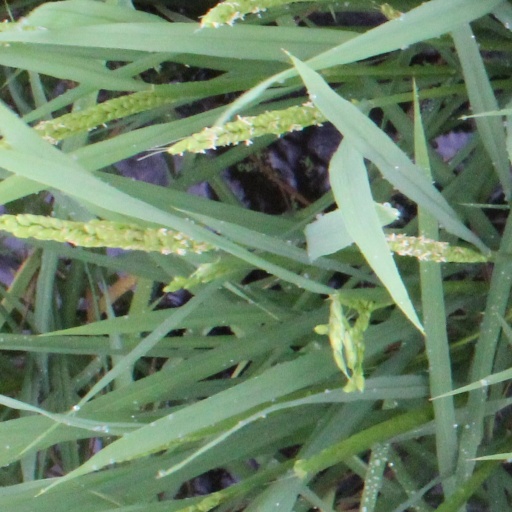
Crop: rice